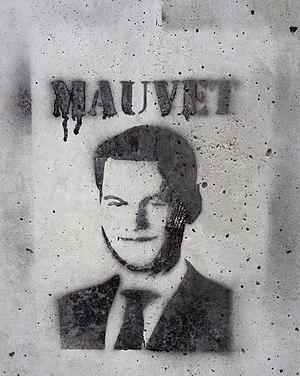
Graffiti au pochoir représentant Pierre Maudet, collège Calvin. Sur un mur récent à l'ouest des bâtiments dans le passage menant à la rue Verdaine.
L'affaire Maudet est le nom donné aux accusations « d'acceptation d'un avantage » faites à l'encontre du politicien genevois Pierre Maudet du Parti libéral-radical. Une enquête est menée par le Ministère public genevois et le Grand Conseil du canton de Genève a levé l’immunité du magistrat en 2018-2019. Pierre Maudet a avoué avoir menti sur la nature et le financement d’un voyage à Abou Dabi en 2015.